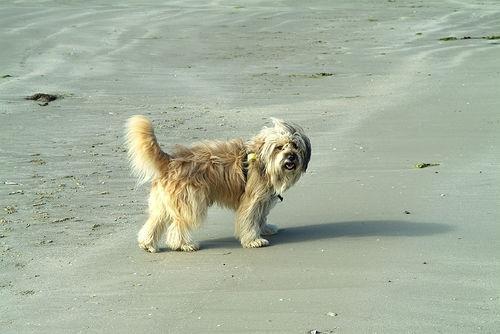
Tibetan_terrier